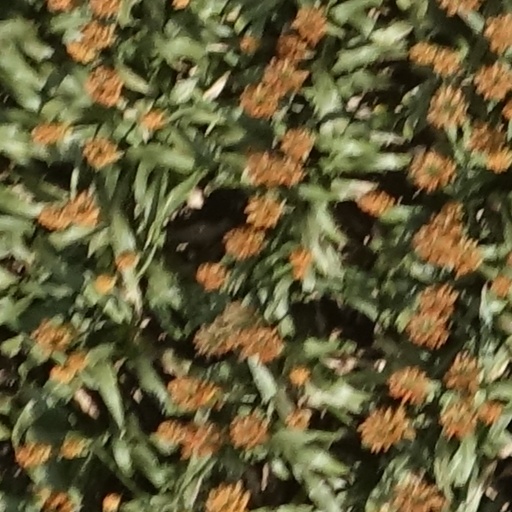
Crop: sorghum